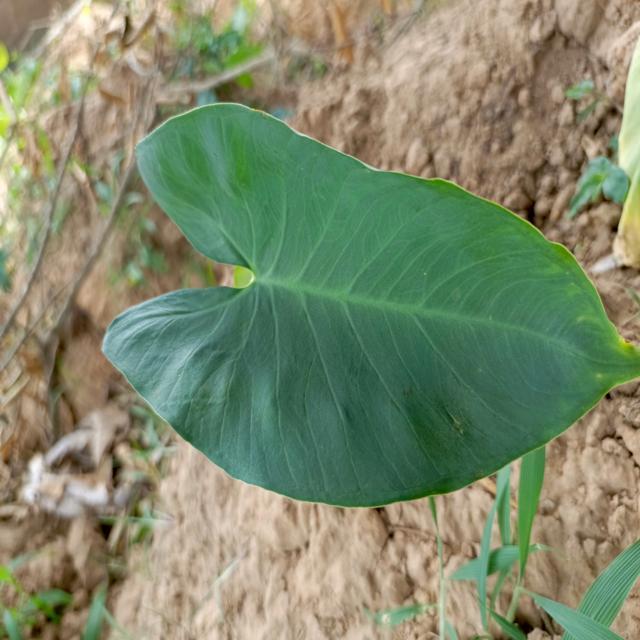
Label: Healthy